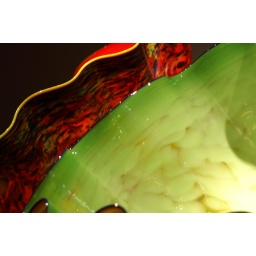
Overlapping edges of handblown glass bowls from the Dale Chihuly exhibit in the Missouri Botanical Garden.